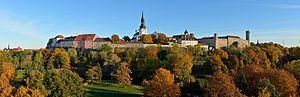
Toompea est une colline calcaire située au centre de Tallinn. Surplombant la ville de 20 à 30 mètres, le sommet forme un petit plateau rectangulaire d'environ 400 mètres sur 250. Selon la légende, la colline est un tumulus érigée sur la tombe de Kalev par son inconsolable femme Linda.